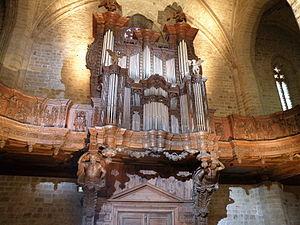
Cet article recense les orgues protégés aux monuments historiques en Auvergne, France.
Cette liste prend en compte les orgues d'Auvergne classés uniquement, au titre objet ou immeuble, que ce soit pour leur buffet ou leur partie instrumentale et répertoriés dans la base Palissy des Monuments historiques de France. La section Reprises recense les modifications les plus importantes. Dans certains cas le classement du buffet intègre également la tribune. À défaut de précision, le classement est réputé acquis au titre objet mais les initiales I.D. signifient au titre Immeuble par Destination et I. au titre Immeuble.
Le Festival de musique de La Chaise-Dieu est un festival de musique classique qui se déroule chaque année à la fin du mois d'août. Il est essentiellement consacré à la musique sacrée et se déroule principalement dans l'abbaye de La Chaise-Dieu. Créé en 1966, le festival a fêté en 2016 son 50ᵉ anniversaire.